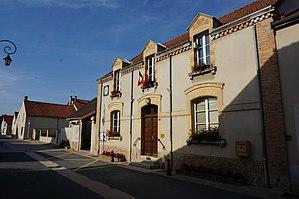
Mairie à Vaudemange.
Vaudemange est une commune française située dans le département de la Marne, en région Grand Est.